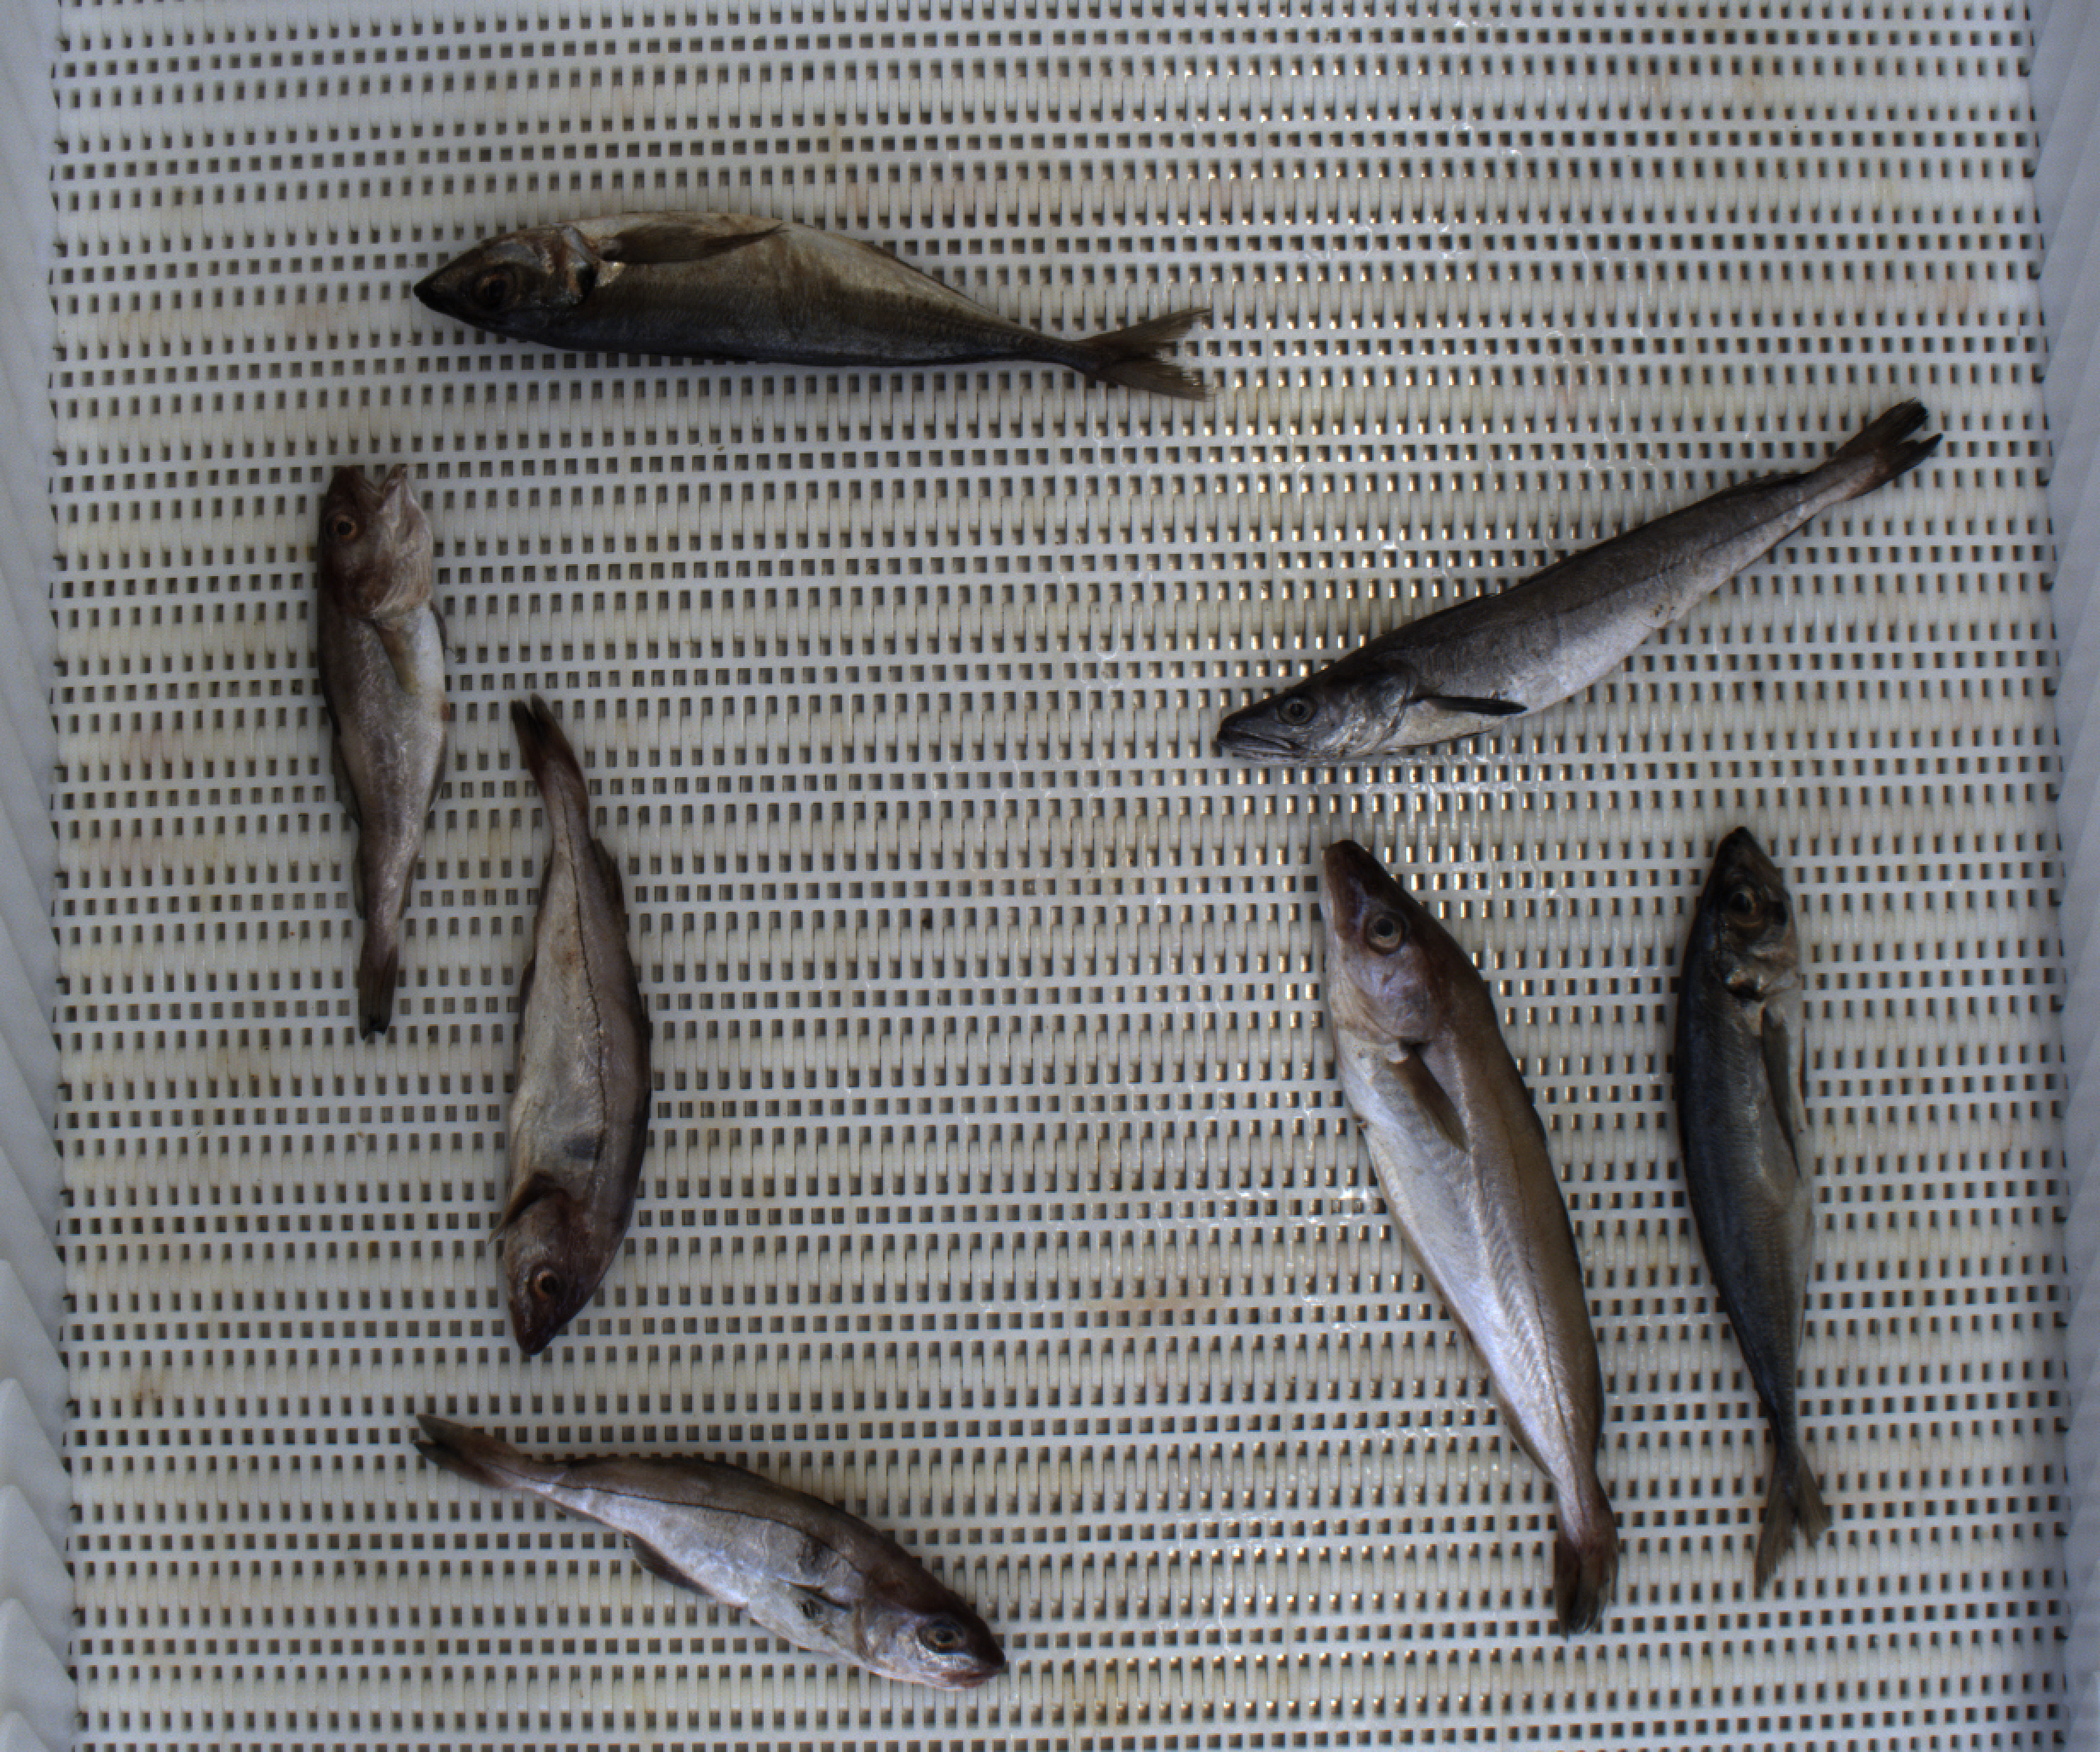
Total fish: 7
Cod: 1
Haddock: 2
Whiting: 1
Hake: 1
Horse mackerel: 2
Saithe: 0
Other: 0